Sébastien de L'Aubespine

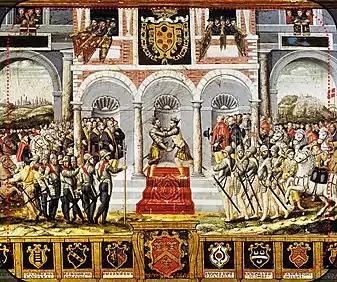
Henri II and Philip II embrace at the signing of the peace of Cateau-Cambrésis

With constable de Montmorency in captivity, Henri increasingly lost patience with the war party at the French court, as embodied by the duc de Guise. He wrote to Montmorency of his desires for a 'good peace' and the ransoming of his favourite. On 1 October 1558, Henri entrusted the new bishop of Limoges with reaching out to the prince of Éboli in Doullens to establish a location and time for a peace conference. He was also to communicate to the Spanish the French plenipotentiaries for the negotiations. This done, Henri turned himself to the matter of delegates for the negotiations, selecting the marshal de Saint-André and Montmorency, both of whom were Spanish captives. Limoges declared to the Spanish that if the duke of Savoy was selected as a Spanish plenipotentiary, Henri would dispatch both the cardinal de Lorraine and duc de Guise. Little interested in meeting with the duc de Guise, the duke of Savoy was removed as a plenipotentiary for the Spanish side. The peace conference would begin at Cercamp on 12 October. Limoges acted as a courier for the negotiations between Cercamp and the French court while his brother served as one of the plenipotentiaries. The French agreed to withdraw from their conquests in the Netherlands, and some of their Italian conquests. Montmorency was little inclined to see Piedmont lost to the French and argued with the duke of Alba on this point, but the cardinal de Lorraine indicated a French willingness to yield on this point.